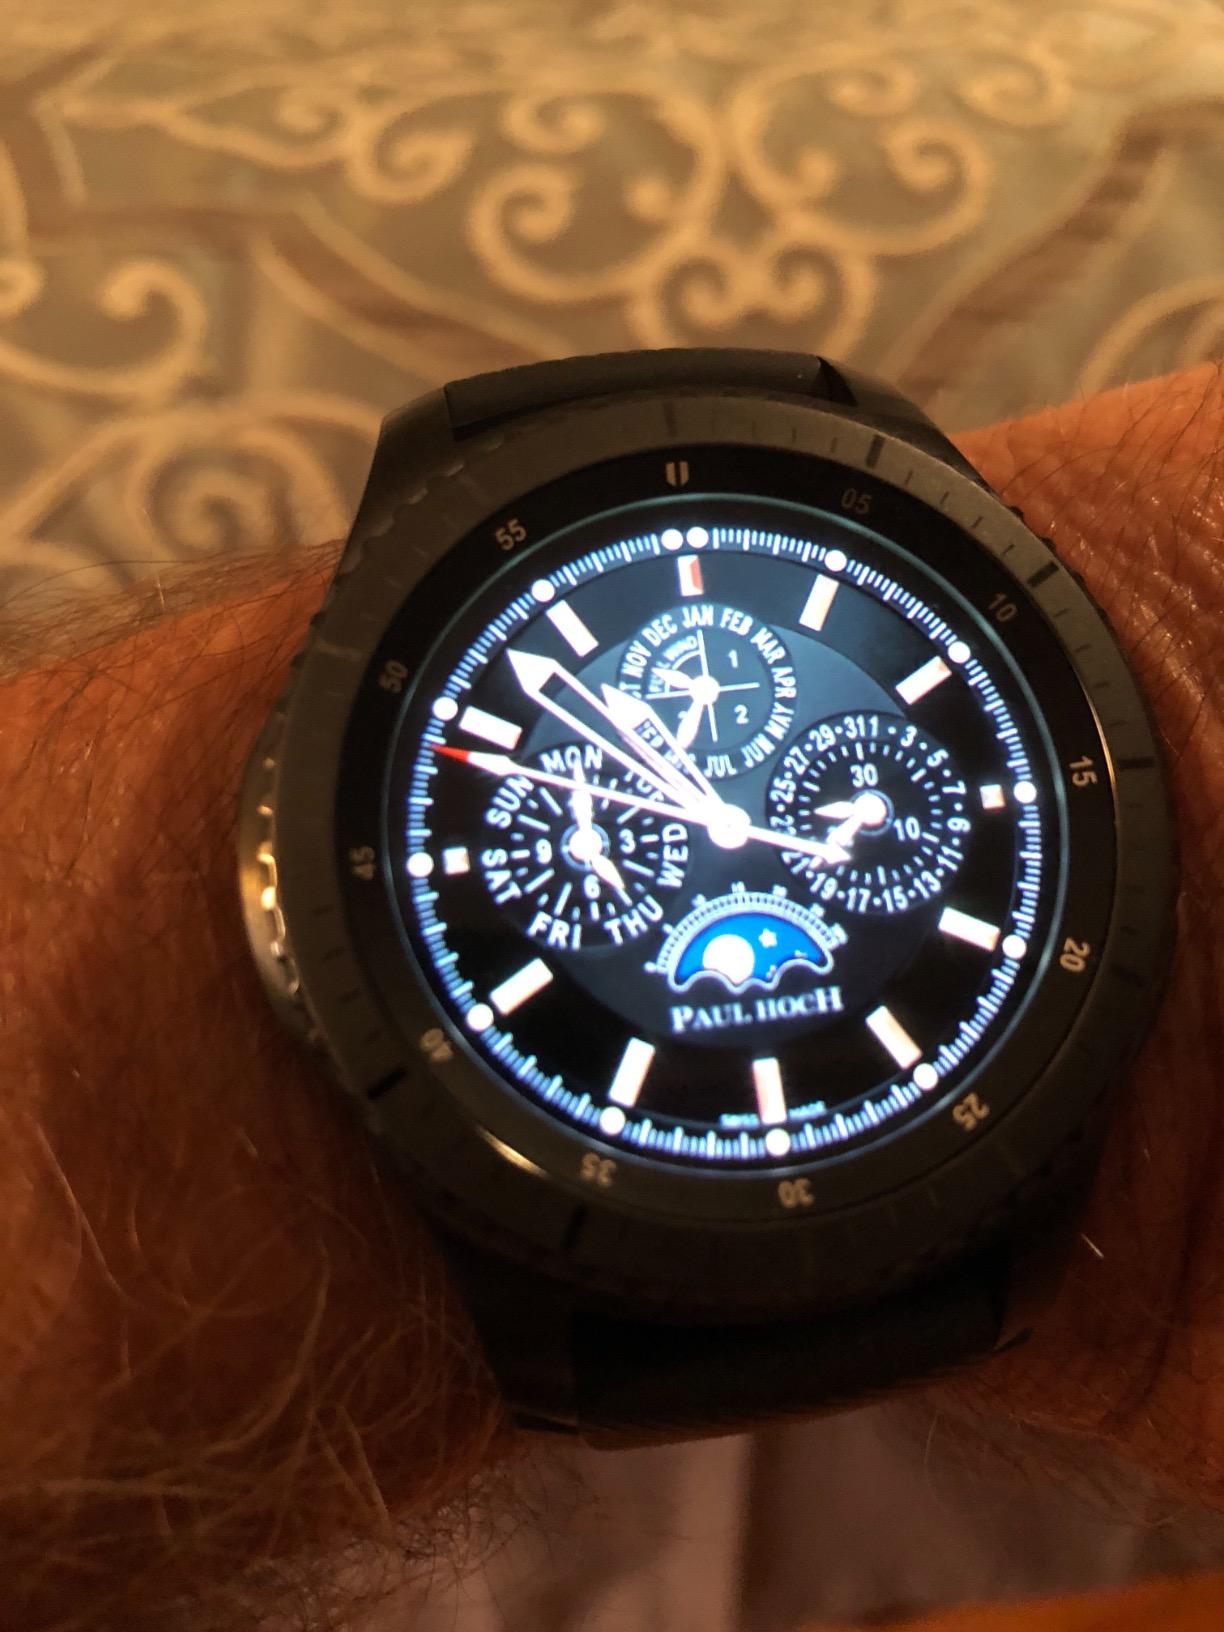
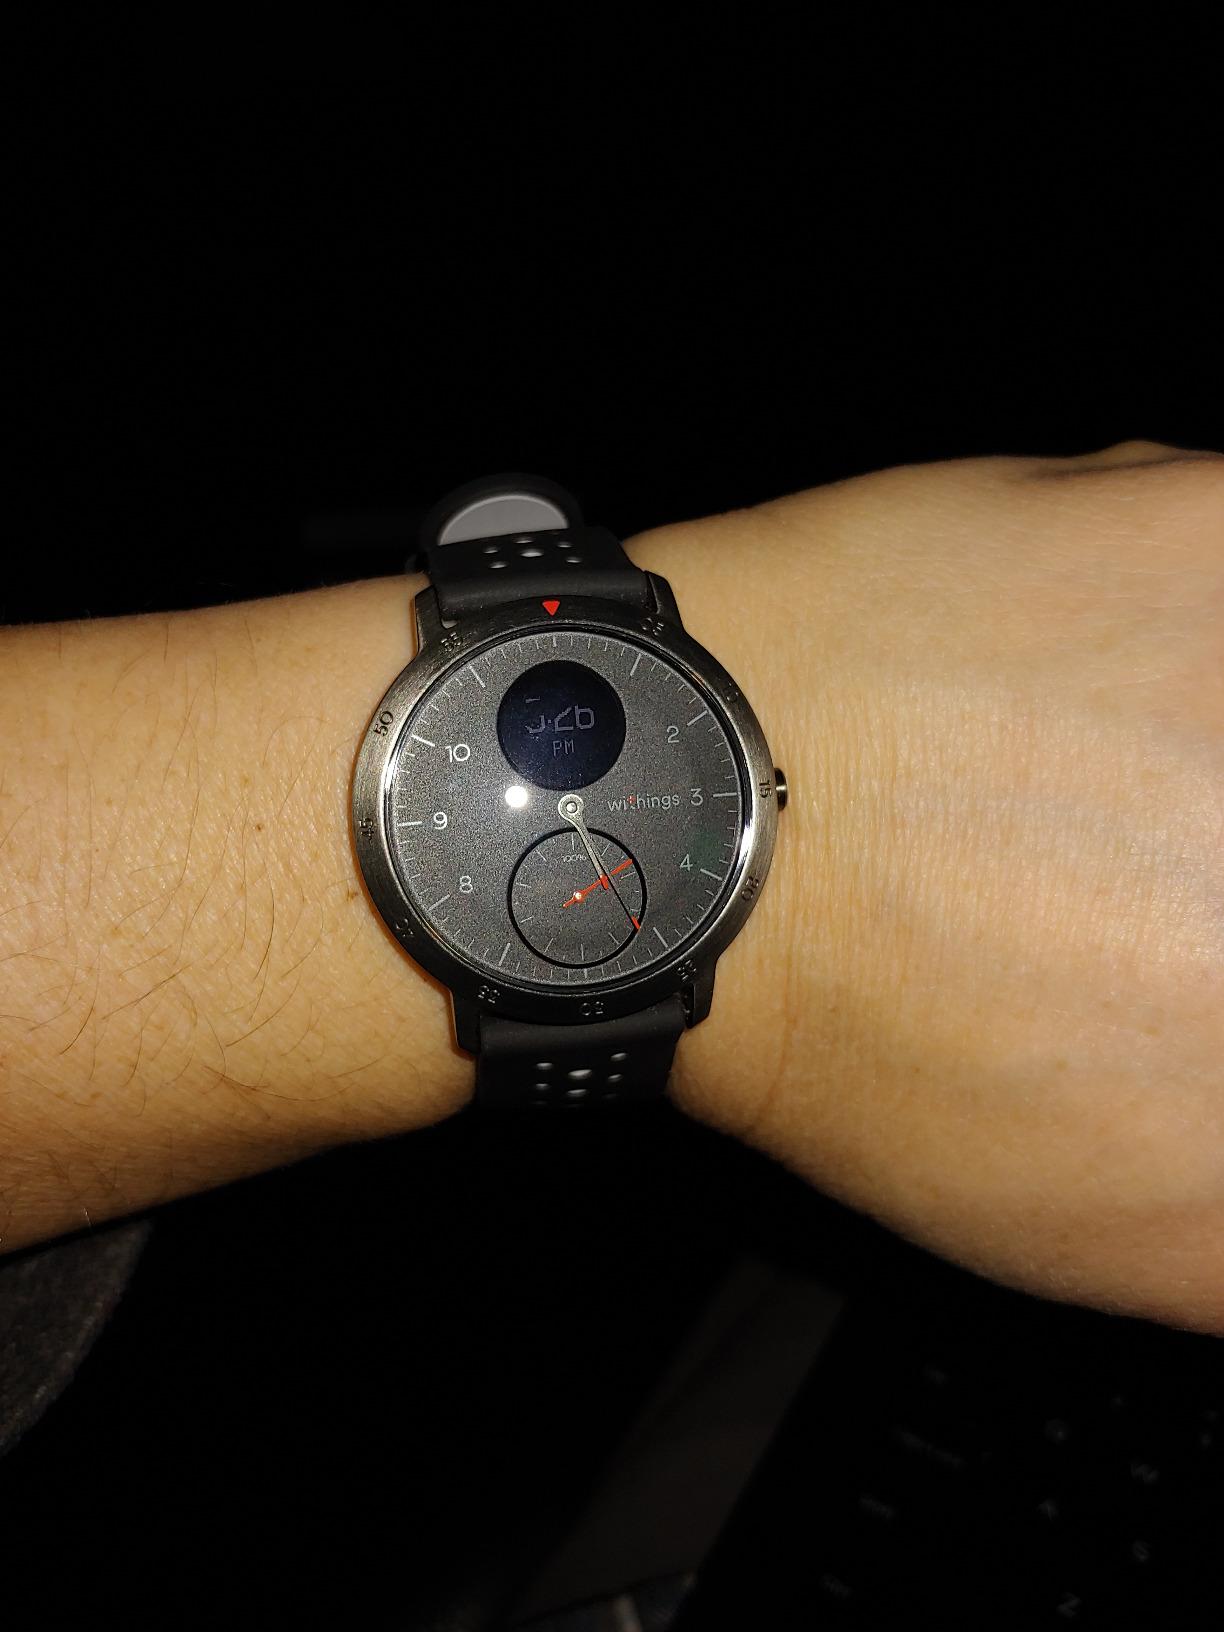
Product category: smartwatch
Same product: no